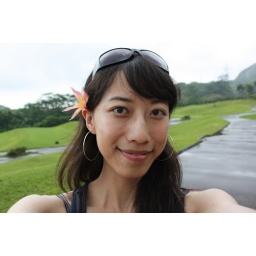
Pretty much every female tourist in Hawaii wear a flower pin like this.